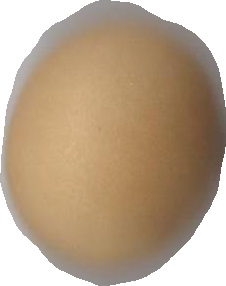
Variety: Grobogan